Parañaque National High School

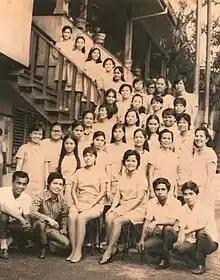
The teaching staff during the early years of the school. Nery Building can be seen in the background.

The teaching staff of the school is divided based on the school subject of instruction, and a group of teachers teaching the same subject are grouped into a school department or faculty. Both junior and senior high school teachers are grouped into a school department and the school department is led and managed by a department head. There are a total of eight departments in the school; that is, if the senior high school department is not separated. The faculty rooms of the different school departments can be located at different parts of the school, with eight faculty rooms for the junior high teachers and only one faculty for the senior high school teachers. During the school's first year of operation, the school only had 19 teachers. The expansion of the school increased the number of teachers working at the school. As of 2022, more than 500 teachers are teaching of the main campus itself, some of the faculty members being former students of the school itself.